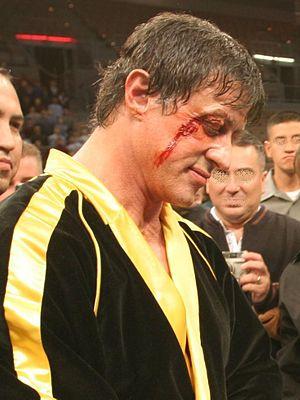
Robert « Rocky » Balboa, Sr. est un personnage de fiction et personnalité du monde de la boxe créé et interprété par Sylvester Stallone dans les films de la saga Rocky.